Jewell Island

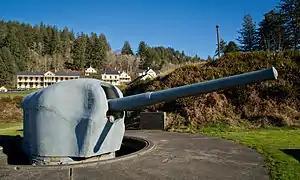
6-inch gun on shielded barbette carriage at Fort Columbia State Park, Washington state. This was the type of gun BCN 202 on Jewell Island would have had if completed.

During World War II, the island included the Jewell Island Military Reservation. Three coastal artillery gun batteries were constructed on the island. The largest, although never completed, was Battery Construction Number (BCN) 202. It was designed for two 6-inch guns in shielded mounts that would be on the large concrete circles at each end of the battery. Positions for two Anti-Motor Torpedo Boat (AMTB) batteries with 90 mm guns were also constructed on Jewell Island. Each battery was authorized four 90 mm guns, two on fixed mounts and two on towed mounts. The guns were dual-purpose, able to fire against air or surface targets. The batteries were designated AMTB 967 and AMTB 968. The World War II construction was part of a modernization of the Harbor Defenses of Portland, centered on Battery Steele on Peaks Island, which the fire control towers and SCR-296 radar on Jewell Island supported.